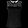
Label: T - shirt / top